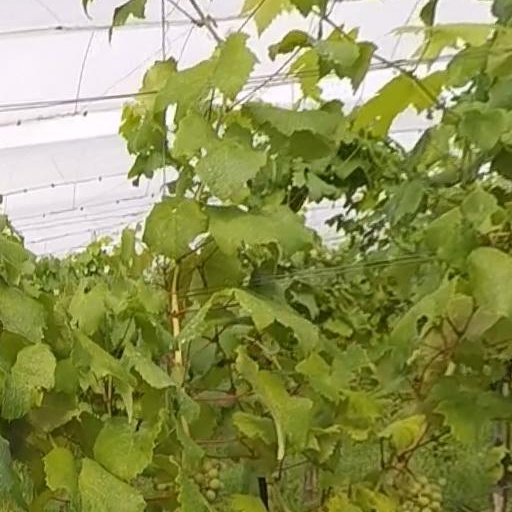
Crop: grape